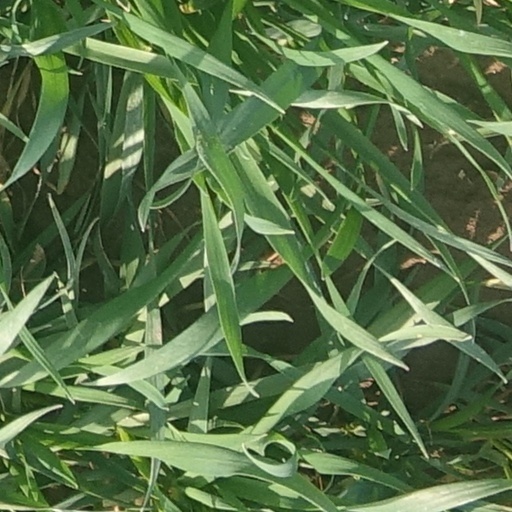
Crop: wheat